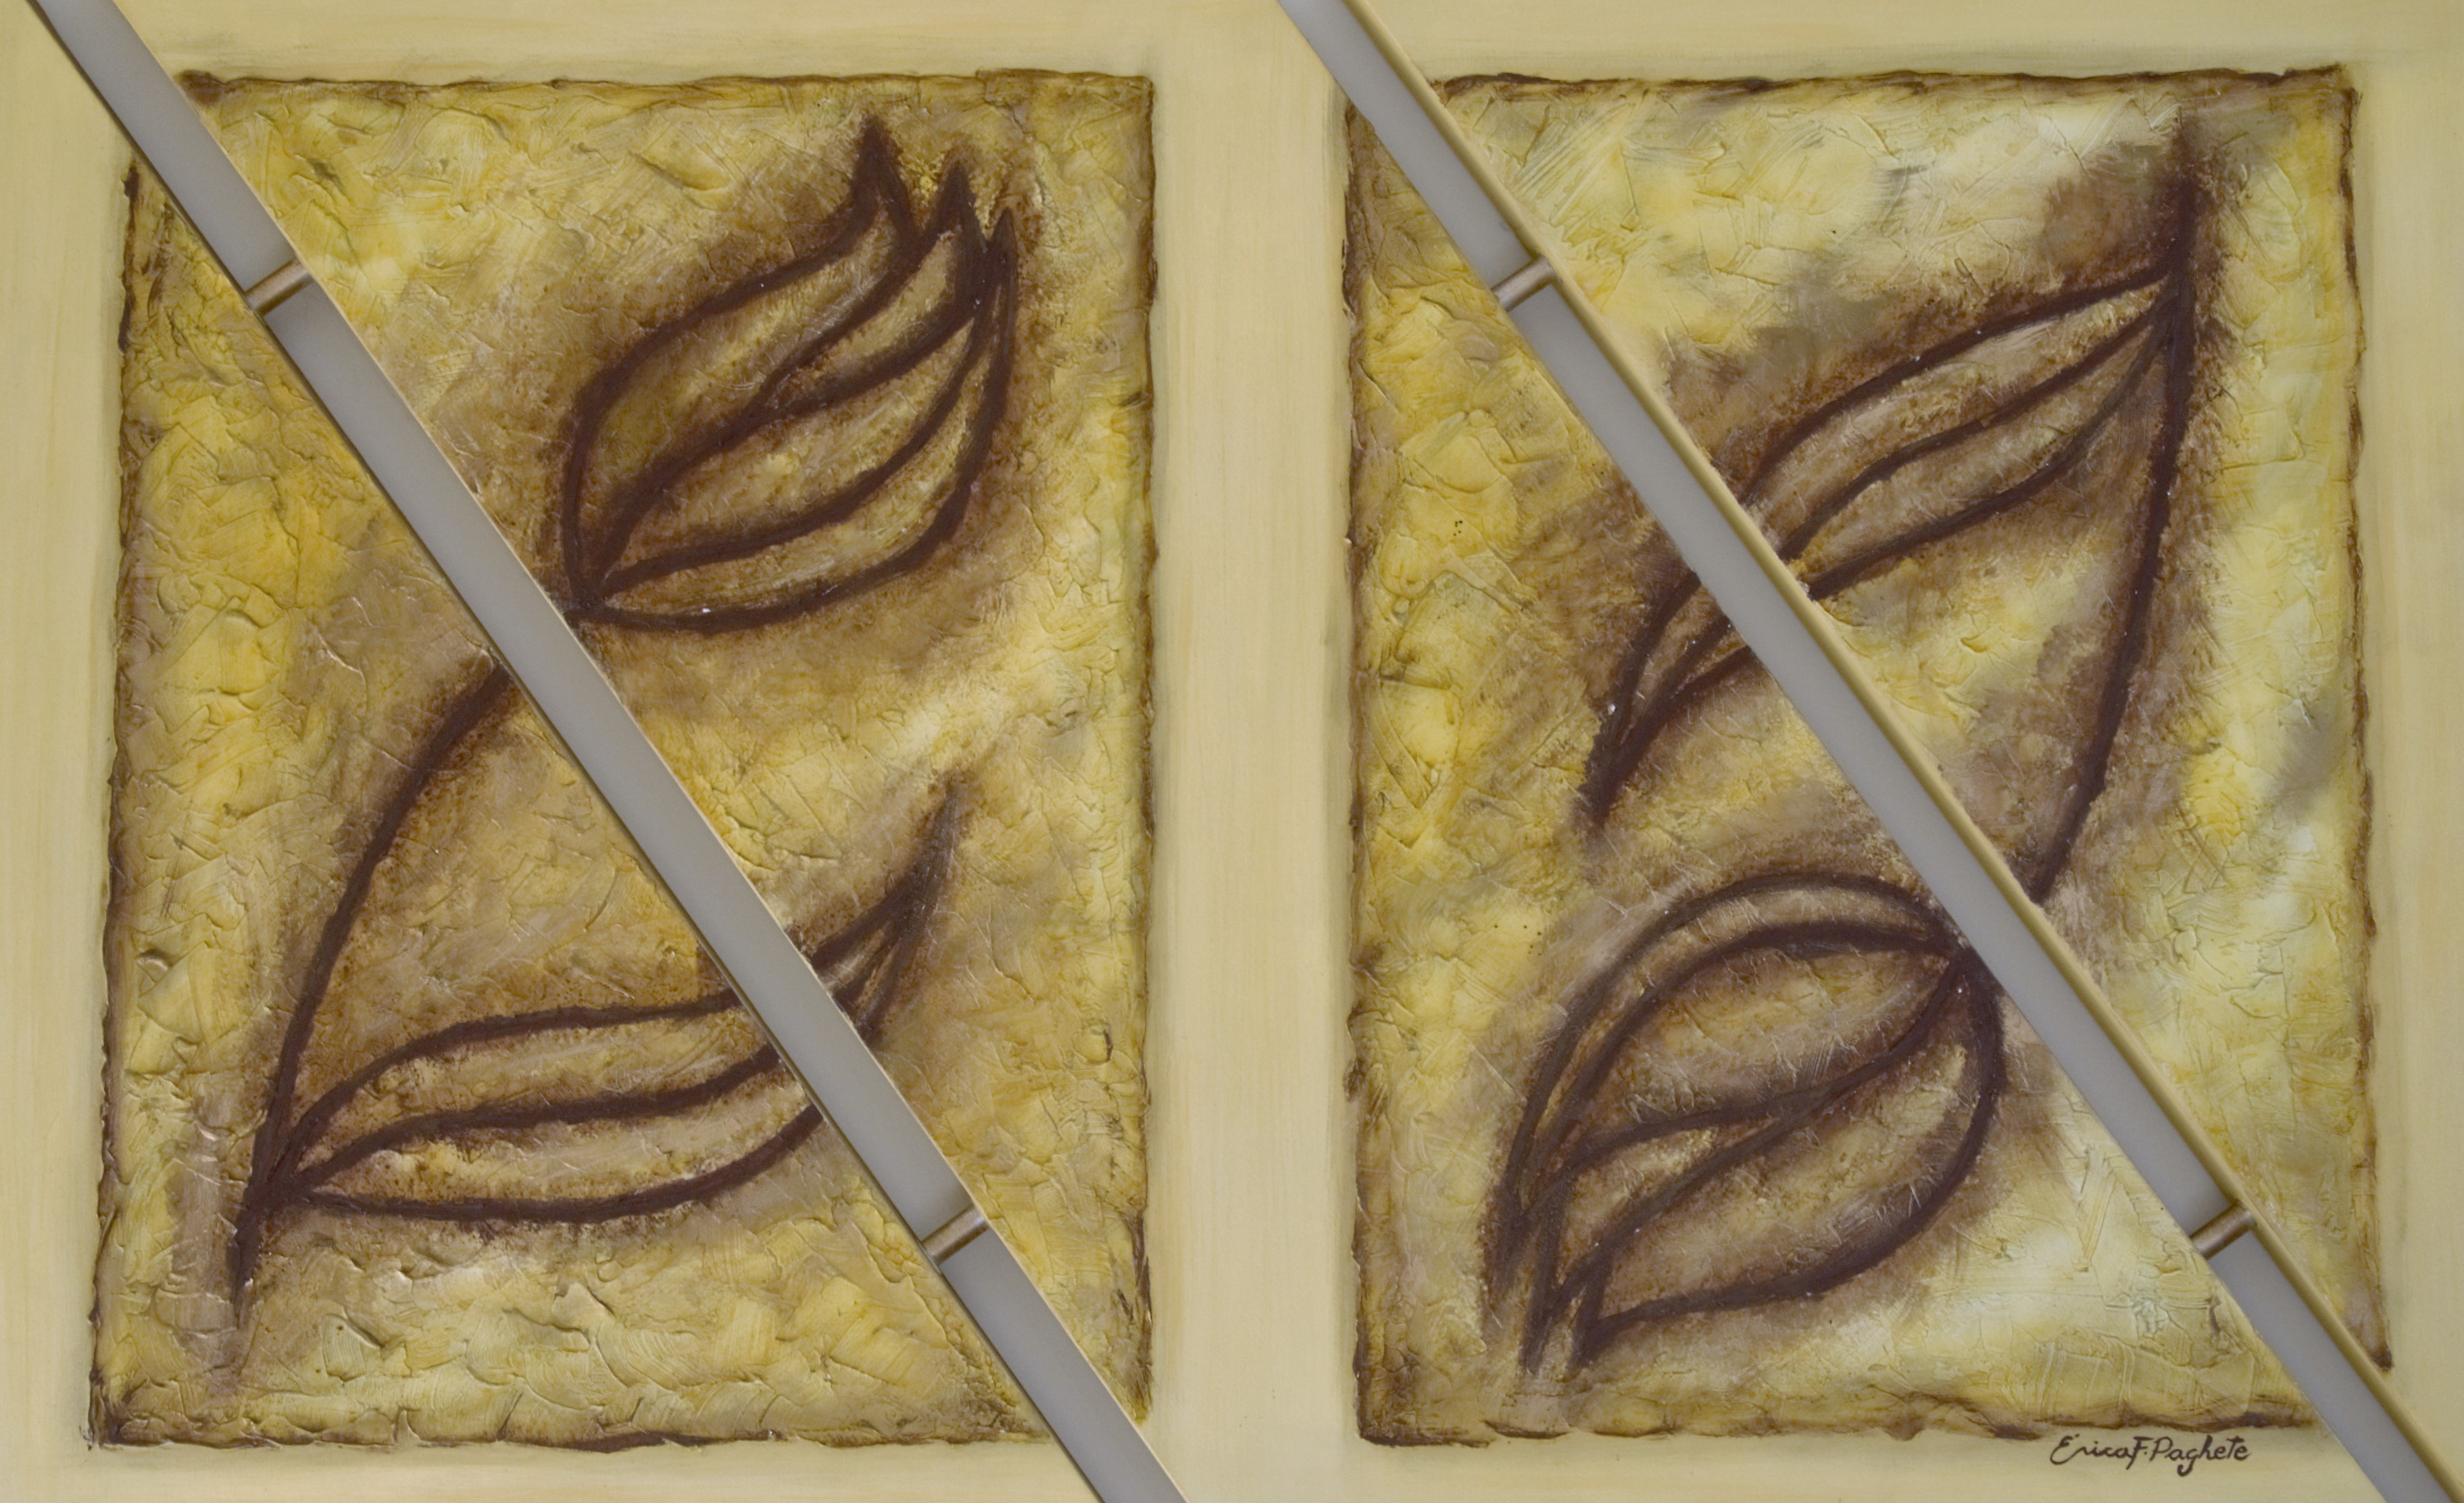
flower, frame, material, painting, flowers, art, garnish, sketch, drawing, relief, modern art